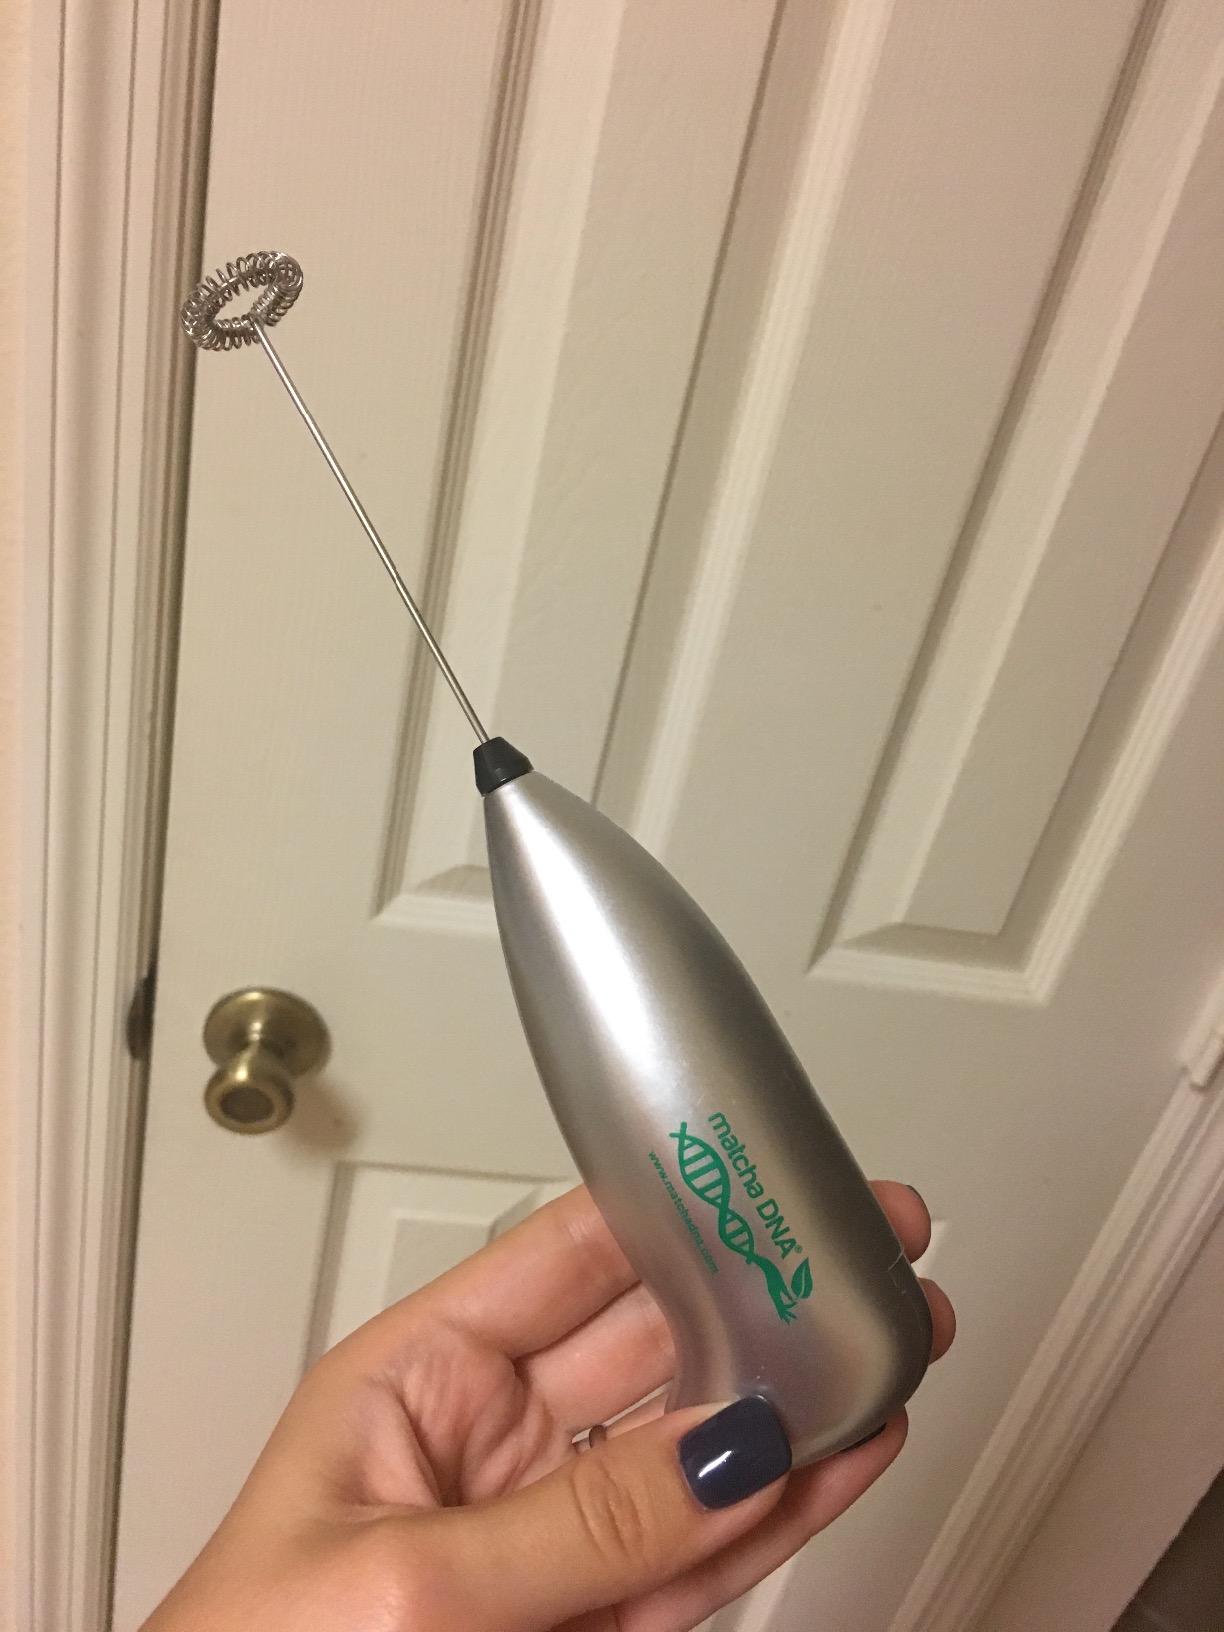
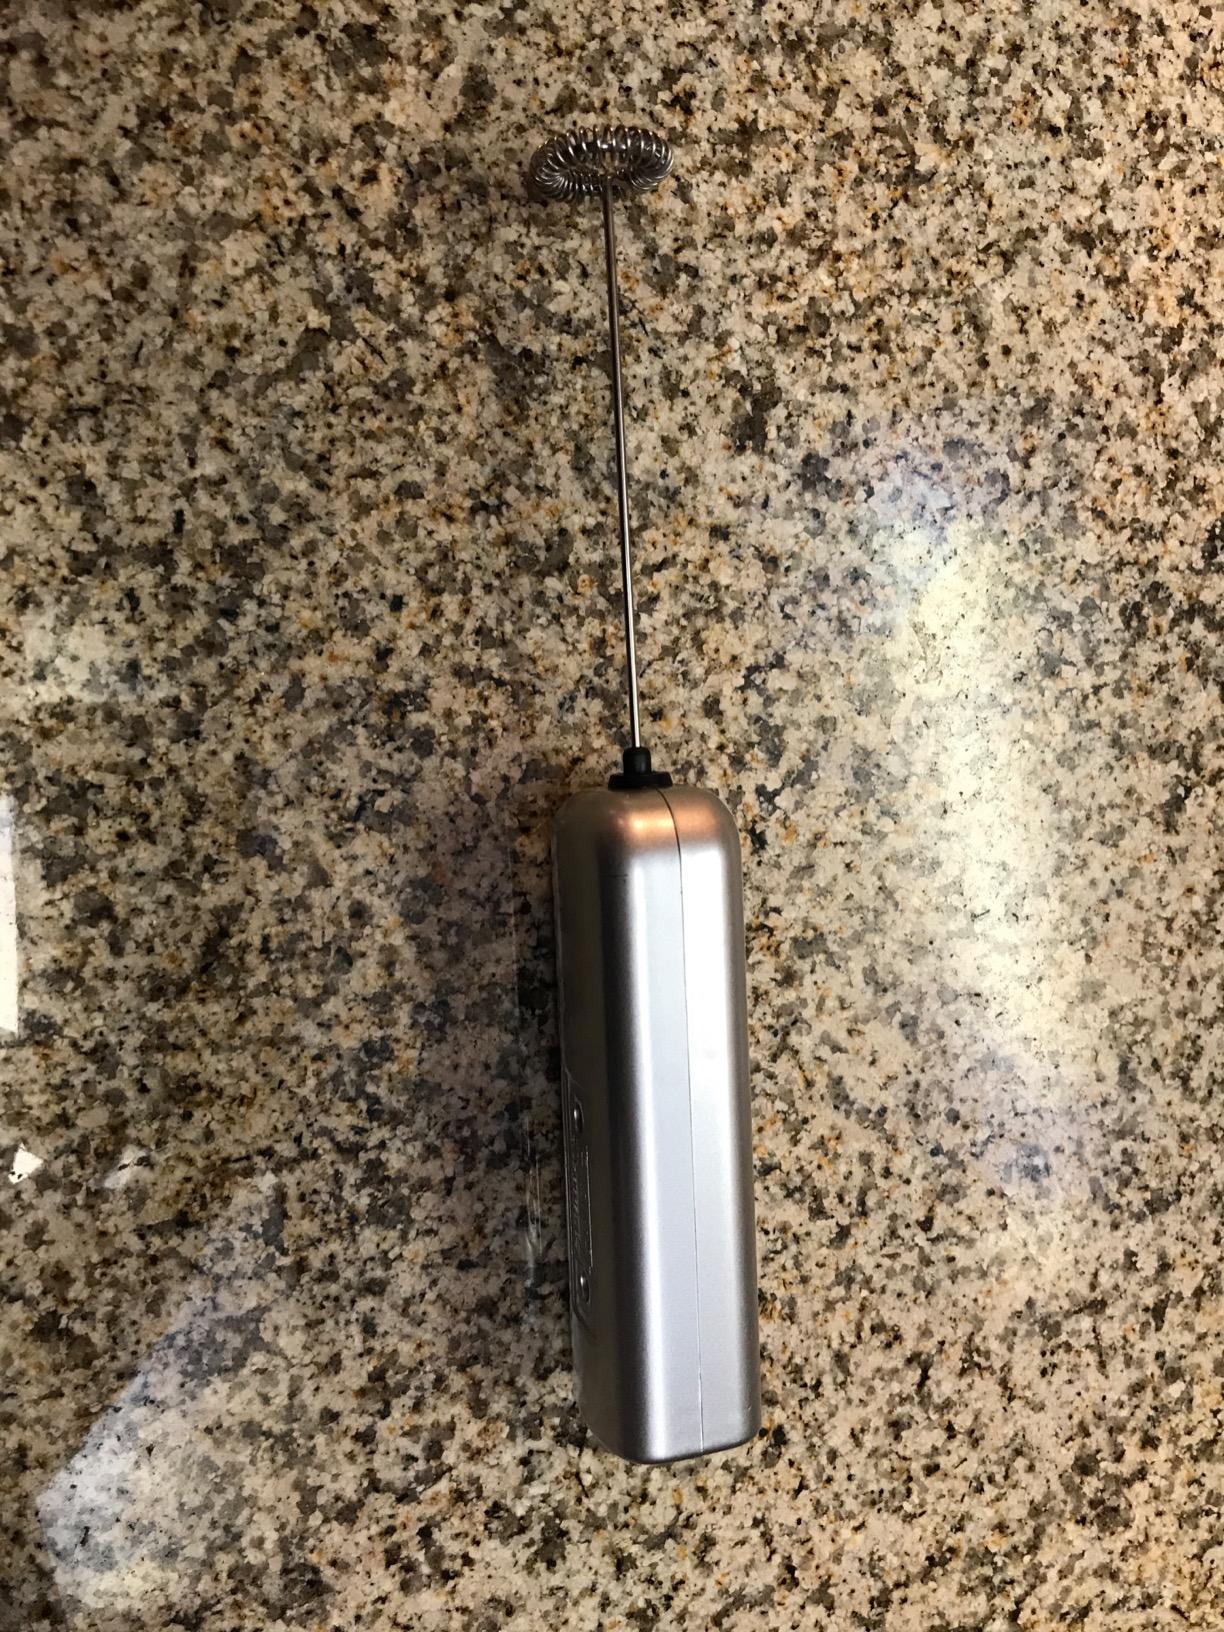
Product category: items_mixer
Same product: no